Stanislav Magkeyev

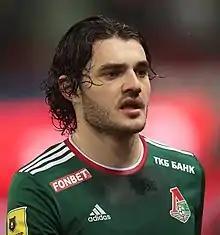
Magkeyev with Lokomotiv Moscow in 2022

Stanislav Albertovich Magkeyev (born 27 March 1999) is a Russian football player of Ossetian descent who plays as a defensive midfielder or centre-back for Fakel Voronezh.